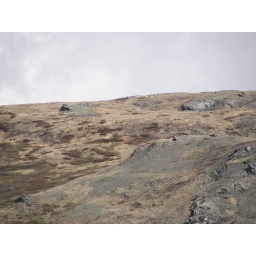
Dall Sheep. The sheep are hard to see but, they are the little white dots near the top of the mountain.